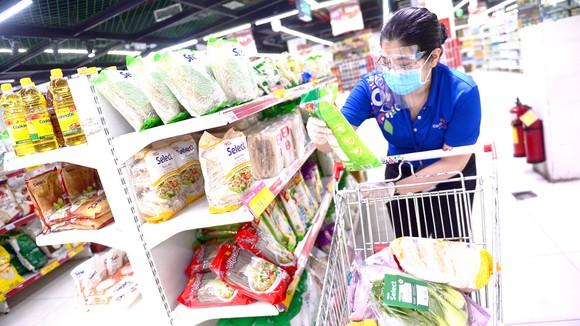
có một người phụ nữ đang đứng bên một chiếc xe đẩy